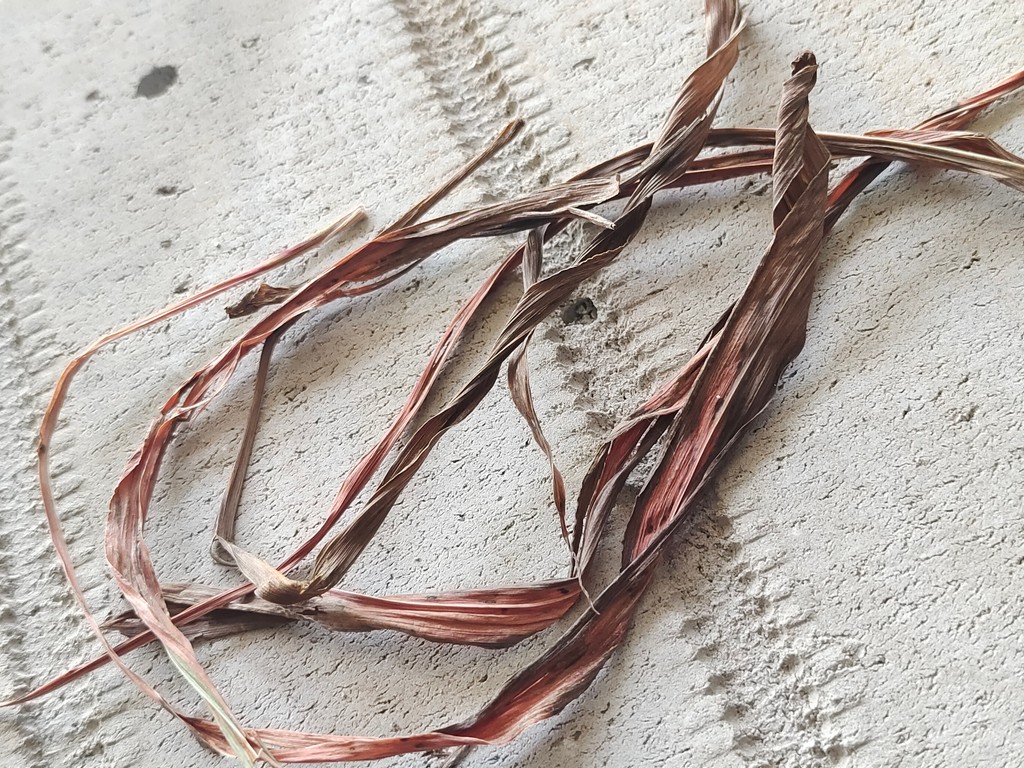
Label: Dried